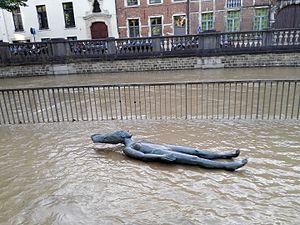
Marguerite de Louvain est une bienheureuse catholique.
Cette liste concerne les saints et les bienheureux, reconnus comme tels par l'Église catholique, ayant vécu au XIIIᵉ siècle.